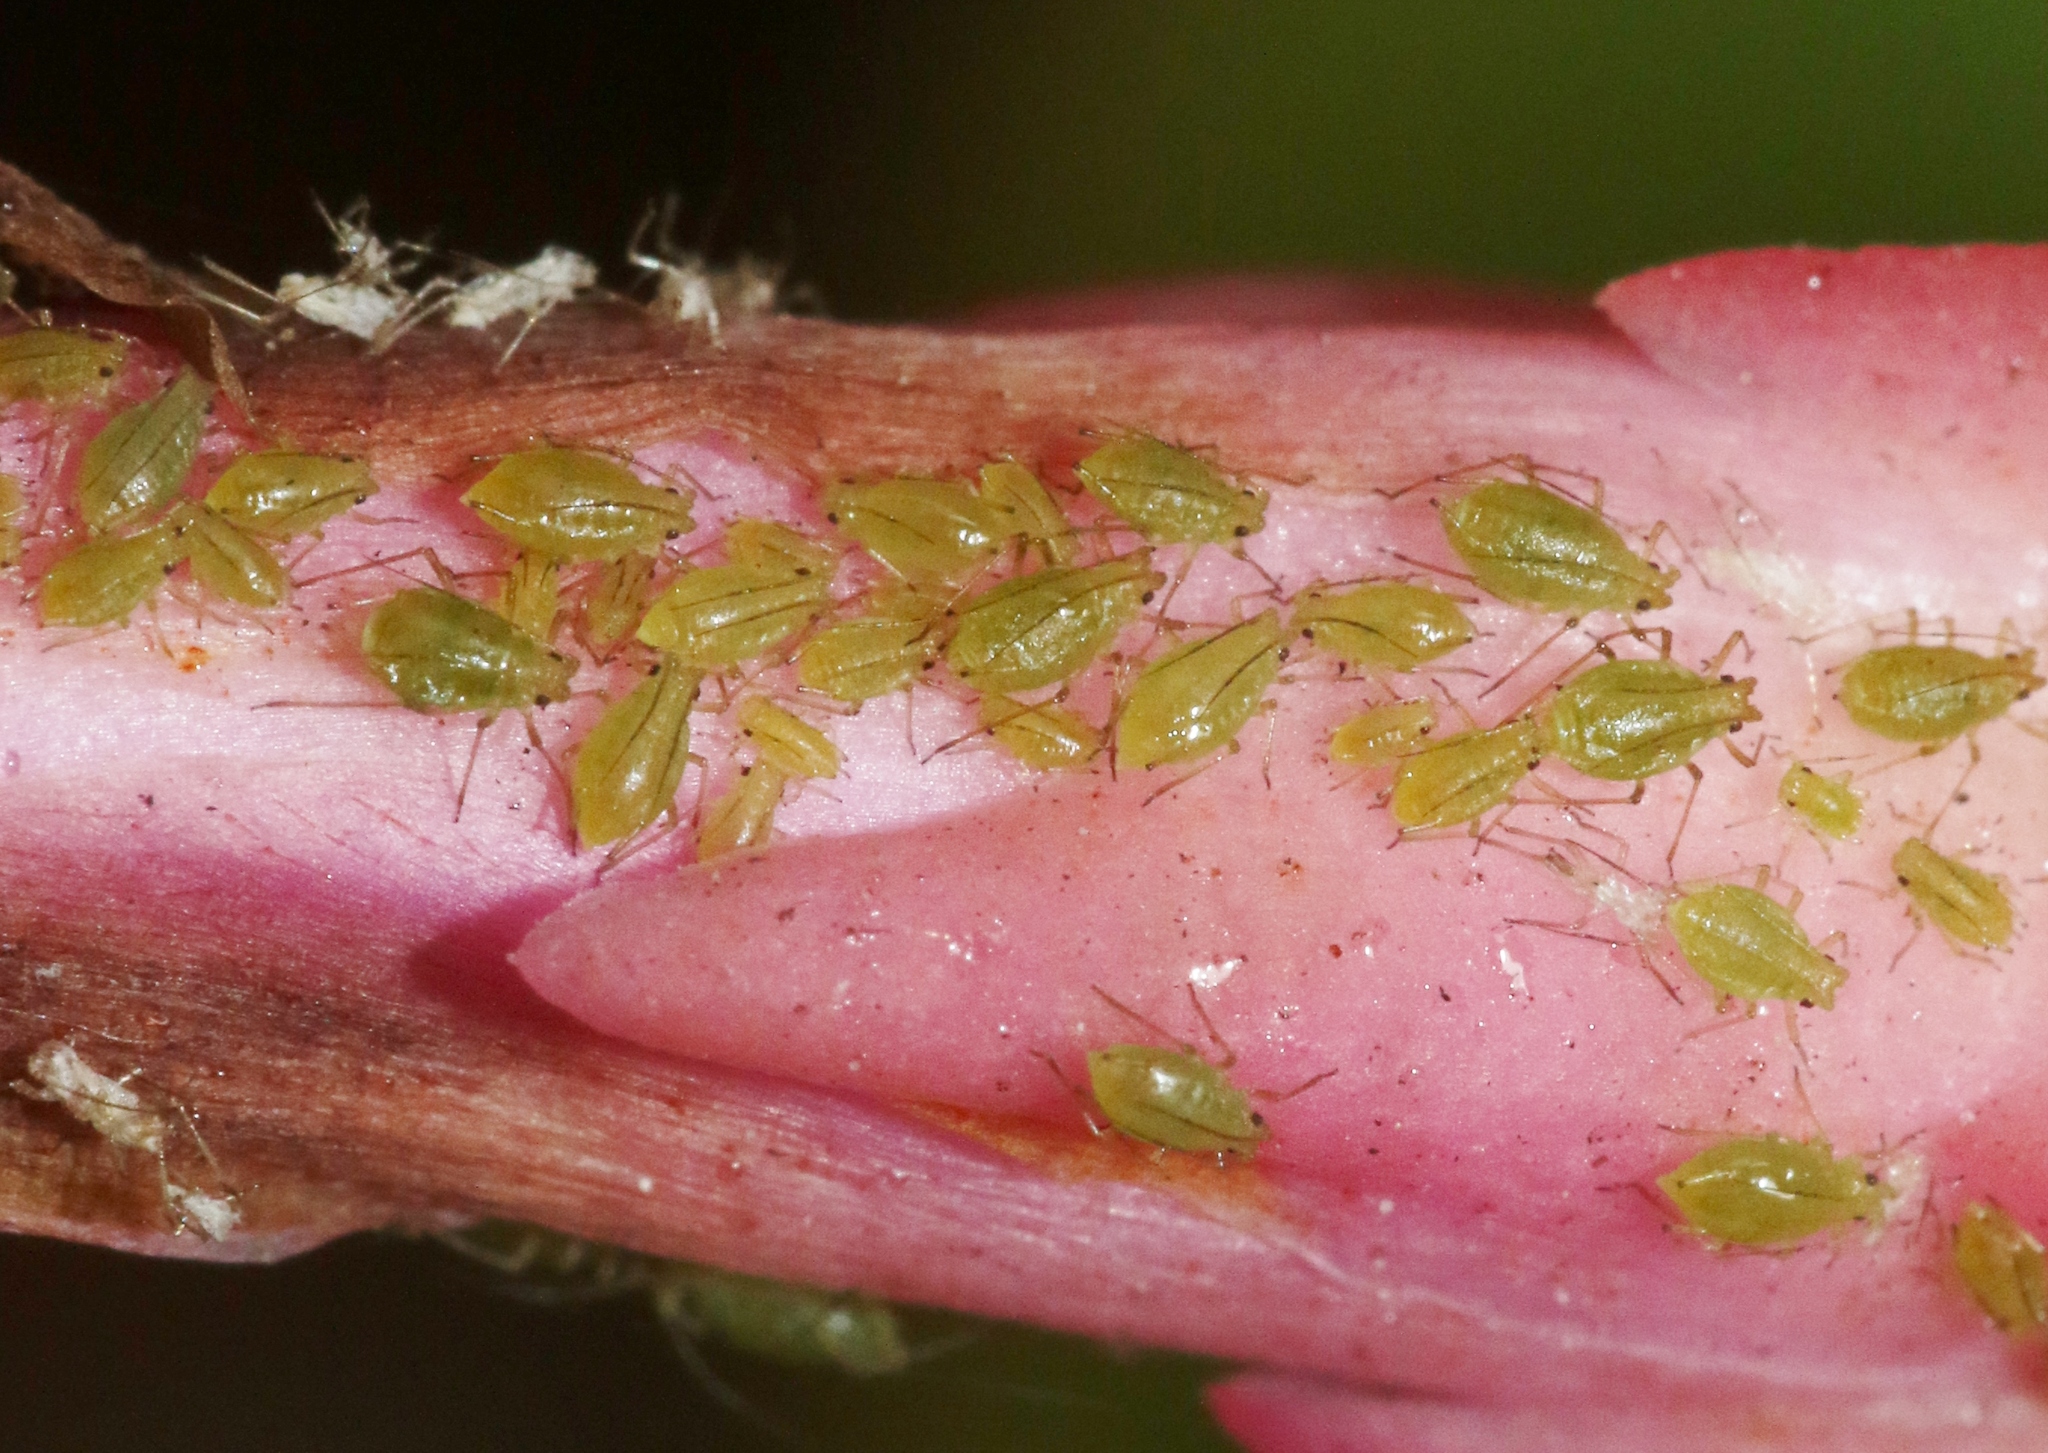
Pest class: green_peach_aphid